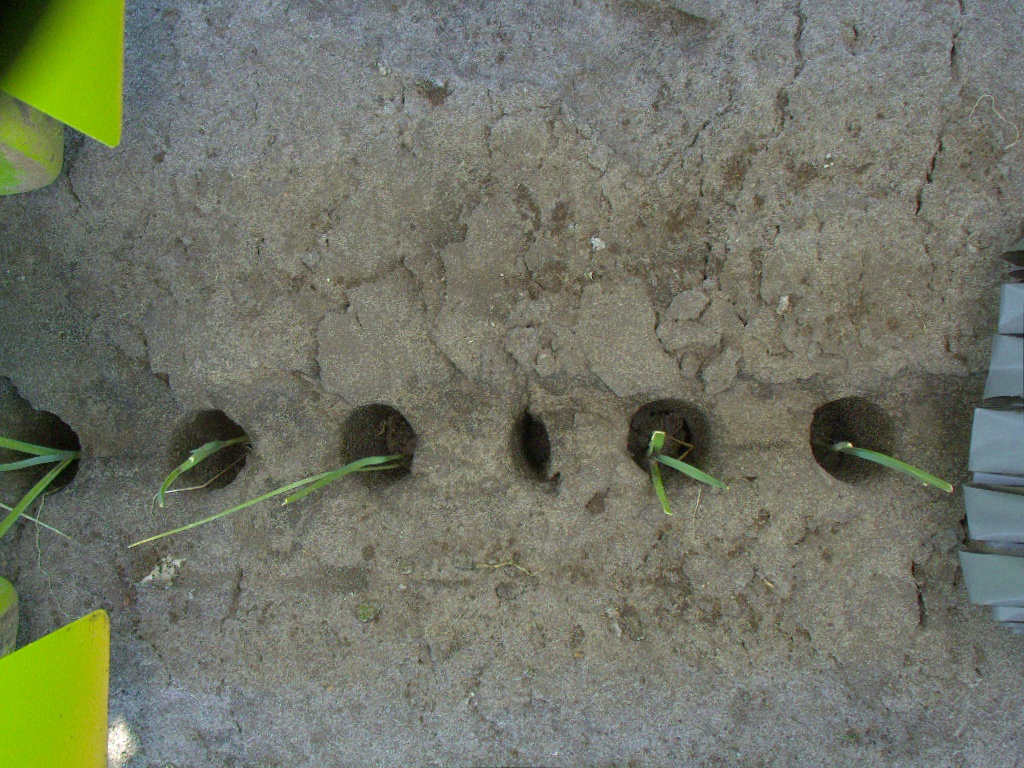
Crop: leek
Objects: stem_leek, stem_leek, stem_leek, stem_leek, stem_leek, leek, leek, leek, leek, leek